Chlorographene

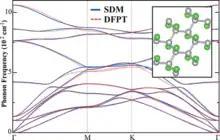
Phonon Dispersion of the stable chair form of chlorographene

In addition to three known derivatives of graphene: graphene oxide, graphane and fluorographene, the successful synthesis of chlorinated graphene (chlorographene) was also achieved very recently. It is experimentally demonstrated that nondestructive and patternable conversion of graphene is possible by using various photochemical chlorination techniques. Theoretical investigations have revealed that the covalently bonded chair conformation of chlorographene (formulated as CCl) is found to be stable even at room temperature.